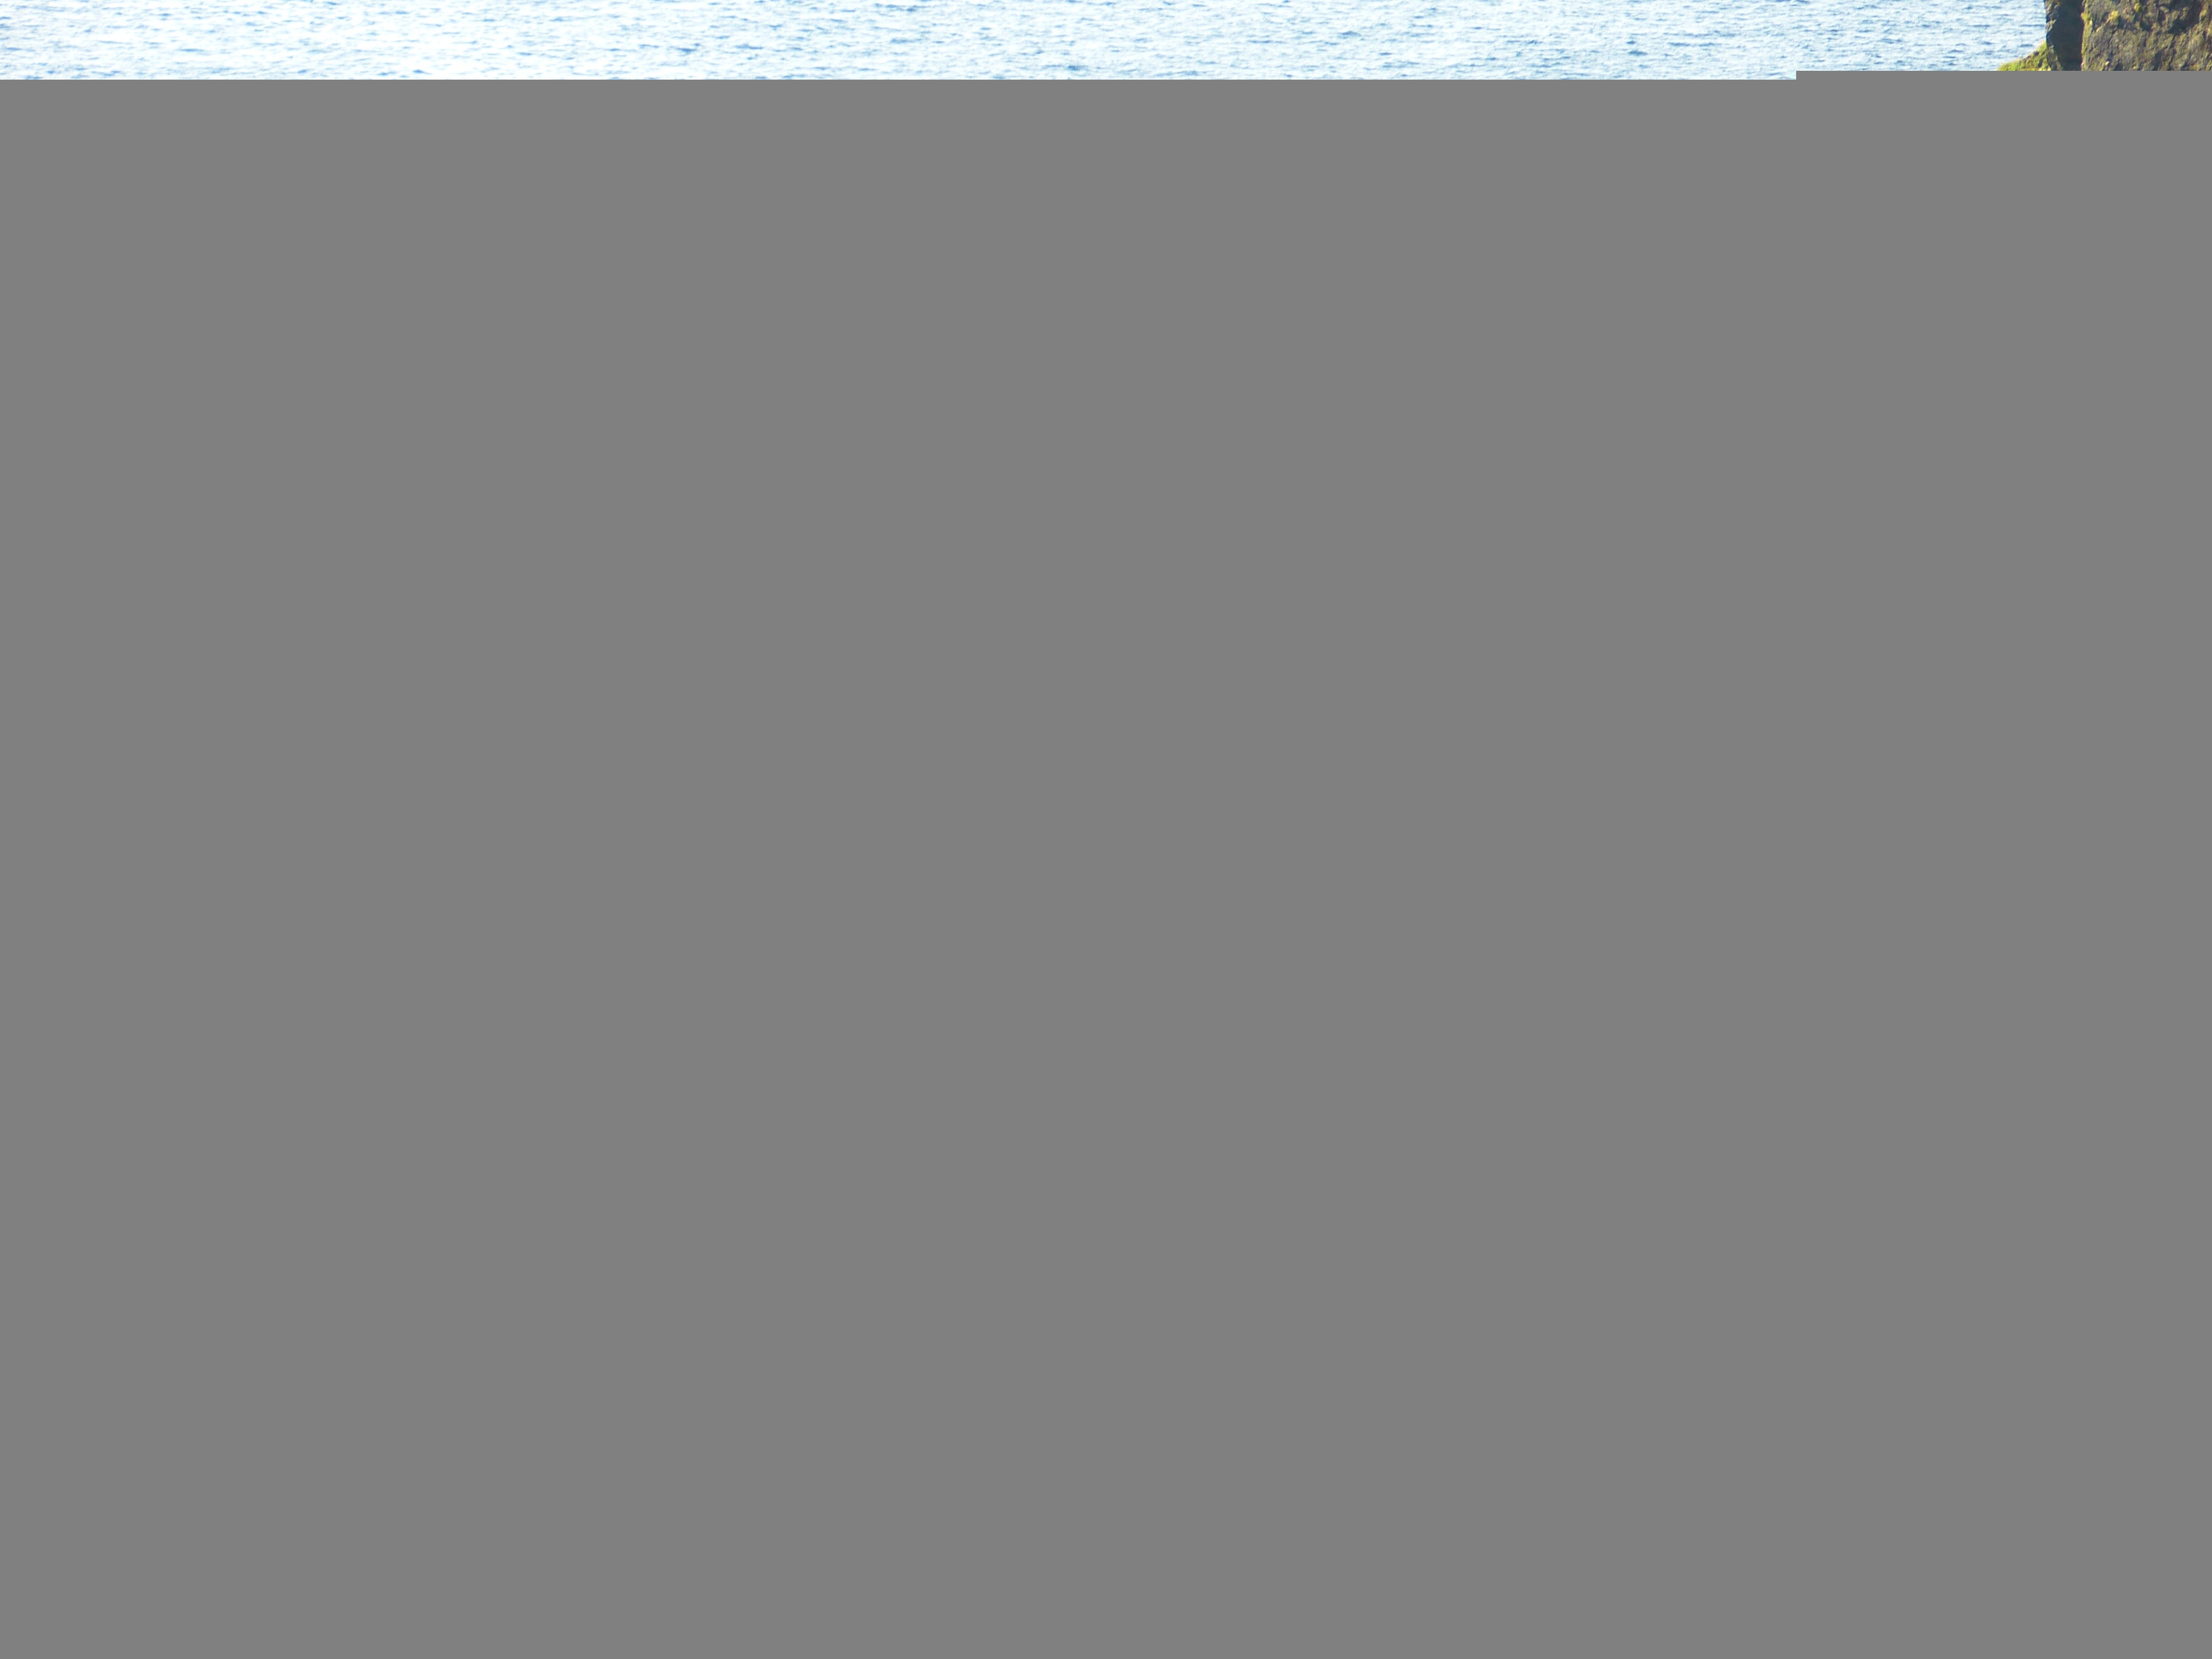
landscape, sea, coast, rock, mountain, hill, building, chateau, old, wall, cliff, tower, bay, castle, landmark, decay, fortification, ruin, tourism, terrain, ruins, monastery, mine, cornwall, cape, ancient history, engine house, st just, botallack mine, england britain